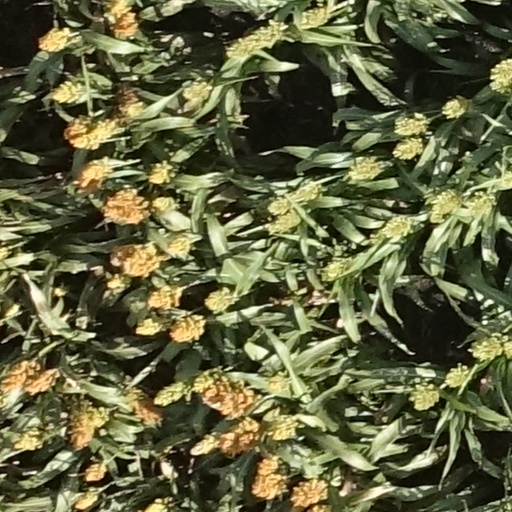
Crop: sorghum